Nanban (2012 film)

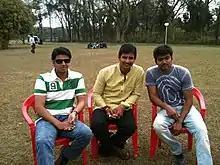
From the sets of this movie, (from left to right) Srikanth, Jiiva and Vijay

R. Madhavan was initially approached to reprise his role from the original but made it clear that he was unwilling to be a part of the remake, citing the film had already "gone down in history". Early indications suggested that Udhayanidhi Stalin had replaced him but the claims were false. In November 2010, reports emerged that Vinay Rai or Nakul were set to play the role, however Vinay cited that he refused the project as the role was not as meaty as the other two characters. Consequently, the production house signed Srikanth to play the role, after seeing his performance in "Drohi", which had come after several box-office failures for him.